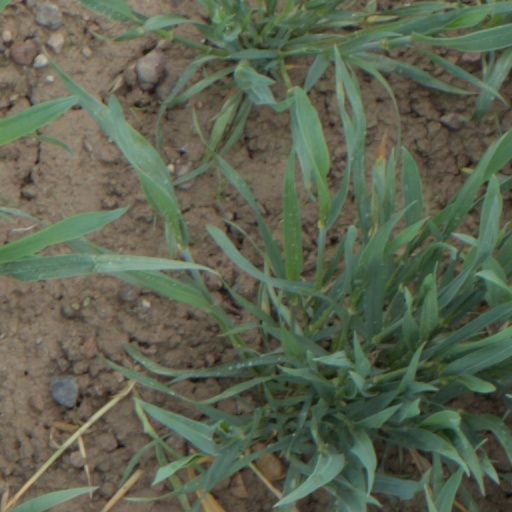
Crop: wheat